Magnus Eriksson (footballer, born 1990)

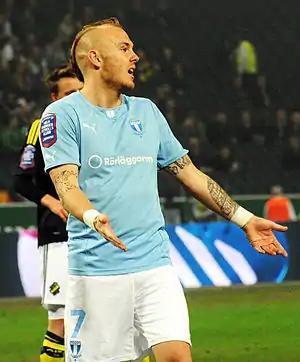
Eriksson playing for Malmö FF.

On 21 January 2013, Eriksson joined Allsvenskan club Malmö FF on a four-year contract. Eriksson acknowledged that a deciding factor in his transfer was the fact that his former manager Rikard Norling, then manager at Malmö FF, had contacted him personally and expressed his interest in Eriksson joining the club. Eriksson enjoyed a very successful first season at Malmö FF as he became the club's top scorer and top assisting player during the 2013 season. Eriksson scored 11 goals in 30 league matches and provided the club with 14 assists which was the highest number in the 2013 Allsvenskan. He also played all matches for the club during the qualification stage for the 2013–14 UEFA Europa League and scored two goals. During the first part of the season he played together with Tokelo Rantie and then later with homecoming Guillermo Molins as Rantie was sold during the summer transfer window. For his performances during the season, he was nominated to both forward of the year and most valuable player of the year, but ultimately lost both in favour of IFK Göteborg's Tobias Hysén. In the following season Eriksson played a vital part of the team that defended the league title and qualified for the group stage of the 2014–15 UEFA Champions League. He made 30 league appearances, scoring five times. Eriksson also participated in eleven of Malmö FF's matches in the 2014–15 UEFA Champions League. He won the award for goal of the year at Fotbollsgalan for his goal against Red Bull Salzburg on 27 August 2014.